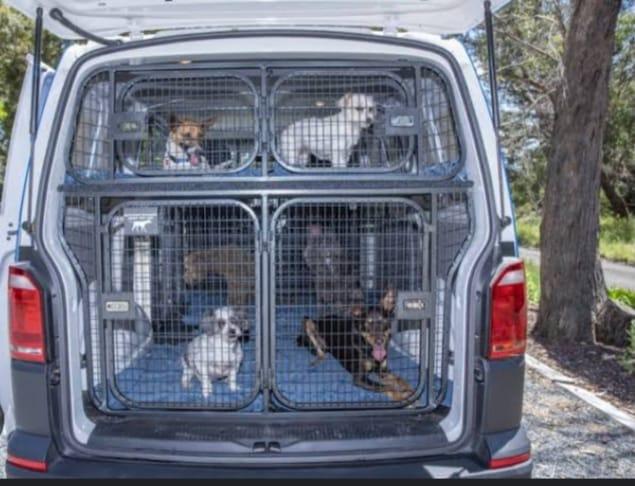
Mbwa wakubwa na wadogo wa rangi tofauti, wamepangwa vizuri katika gari la wanyama, wakiwa wamefungiwa vizuri ili wasipate madhara. Hali hii inaonyesha umakini uliopo katika kuwatunza mbwa hawa na mifugo mingine, tayari kwa ajili ya kuwapeleka katika maeneo maalumu wanakoenda kukulia vyema.